Pendock

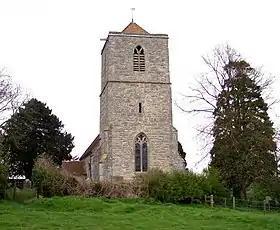
Pendock Church

Pendock Church is a redundant Anglican church standing to the southeast of the hamlet of Sledge Green. It is designated by English Heritage as a Grade I listed building, and is under the care of the Churches Conservation Trust. It stands in an isolated position overlooking and to the north of the motorway.